Edward Anthony Holden

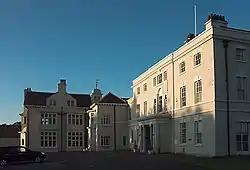
Aston Hall, 2007

Holden was born on 2 August 1805. He was a son of Rosamond Amelia Deane (1772–1820) and the Rev. Charles Edward Holden (b. 1750). His father, who was born with the surname Shuttleworth, assumed the name of Holden and the accompanying estates in 1791. The family occupied the Hall in Weston and the Hall in Aston. His sister, Isabel Clara Holden, married his brother-in-law, George Moore.